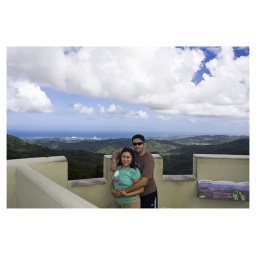
You can see the ocean from the tower. I believe that beach is in Luquillo.